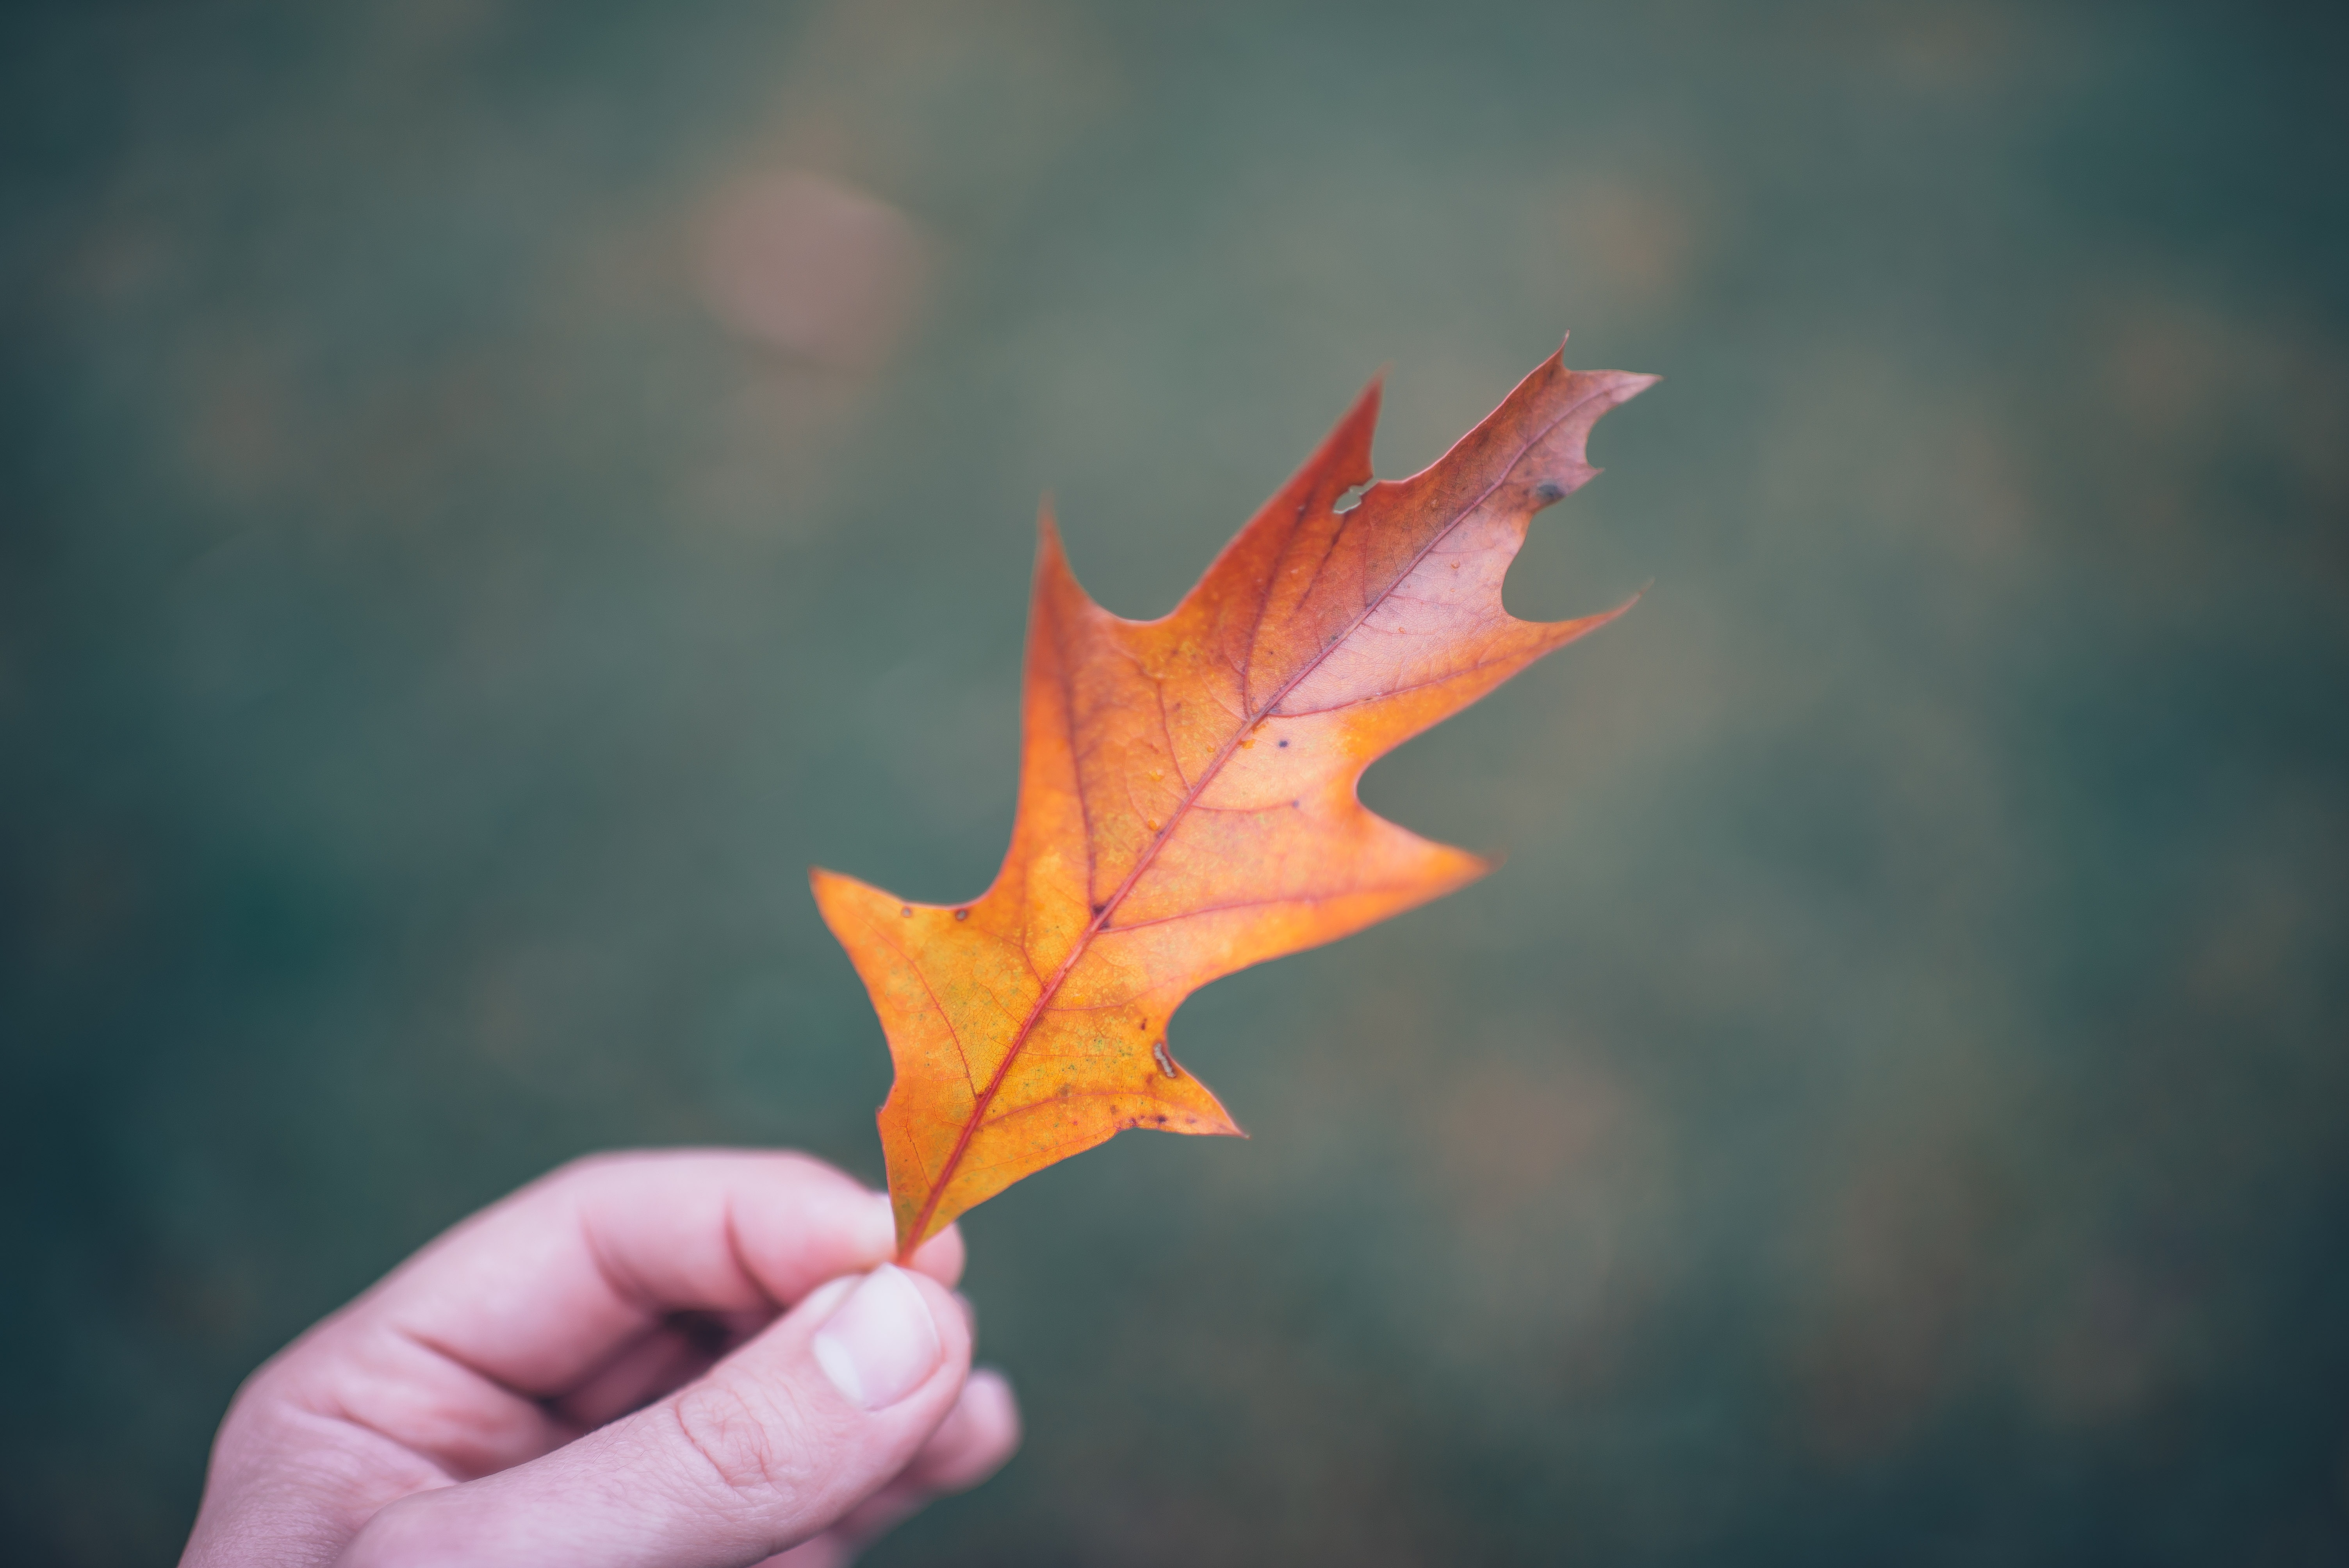
tree, nature, branch, light, growth, plant, wood, sunlight, leaf, fall, flower, petal, environment, red, color, autumn, flora, season, maple, maple tree, maple leaf, close up, outdoors, bright, change, beautiful, macro photography, plant stem, woody plant